James Gibbons (footballer)

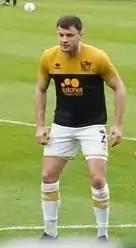
Gibbons warming up at Vale Park in May 2022

James Andrew Gibbons (born 16 March 1998) is an English professional footballer who plays as a full-back for club Cambridge United.